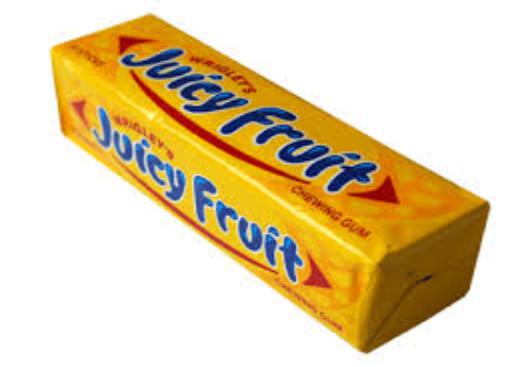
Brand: Juicy Fruit
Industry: Food